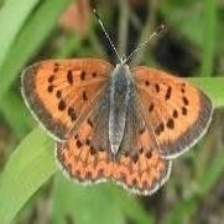
Species: PURPLISH COPPER
Butterfly family (ImageNet category): lycaenid_butterfly